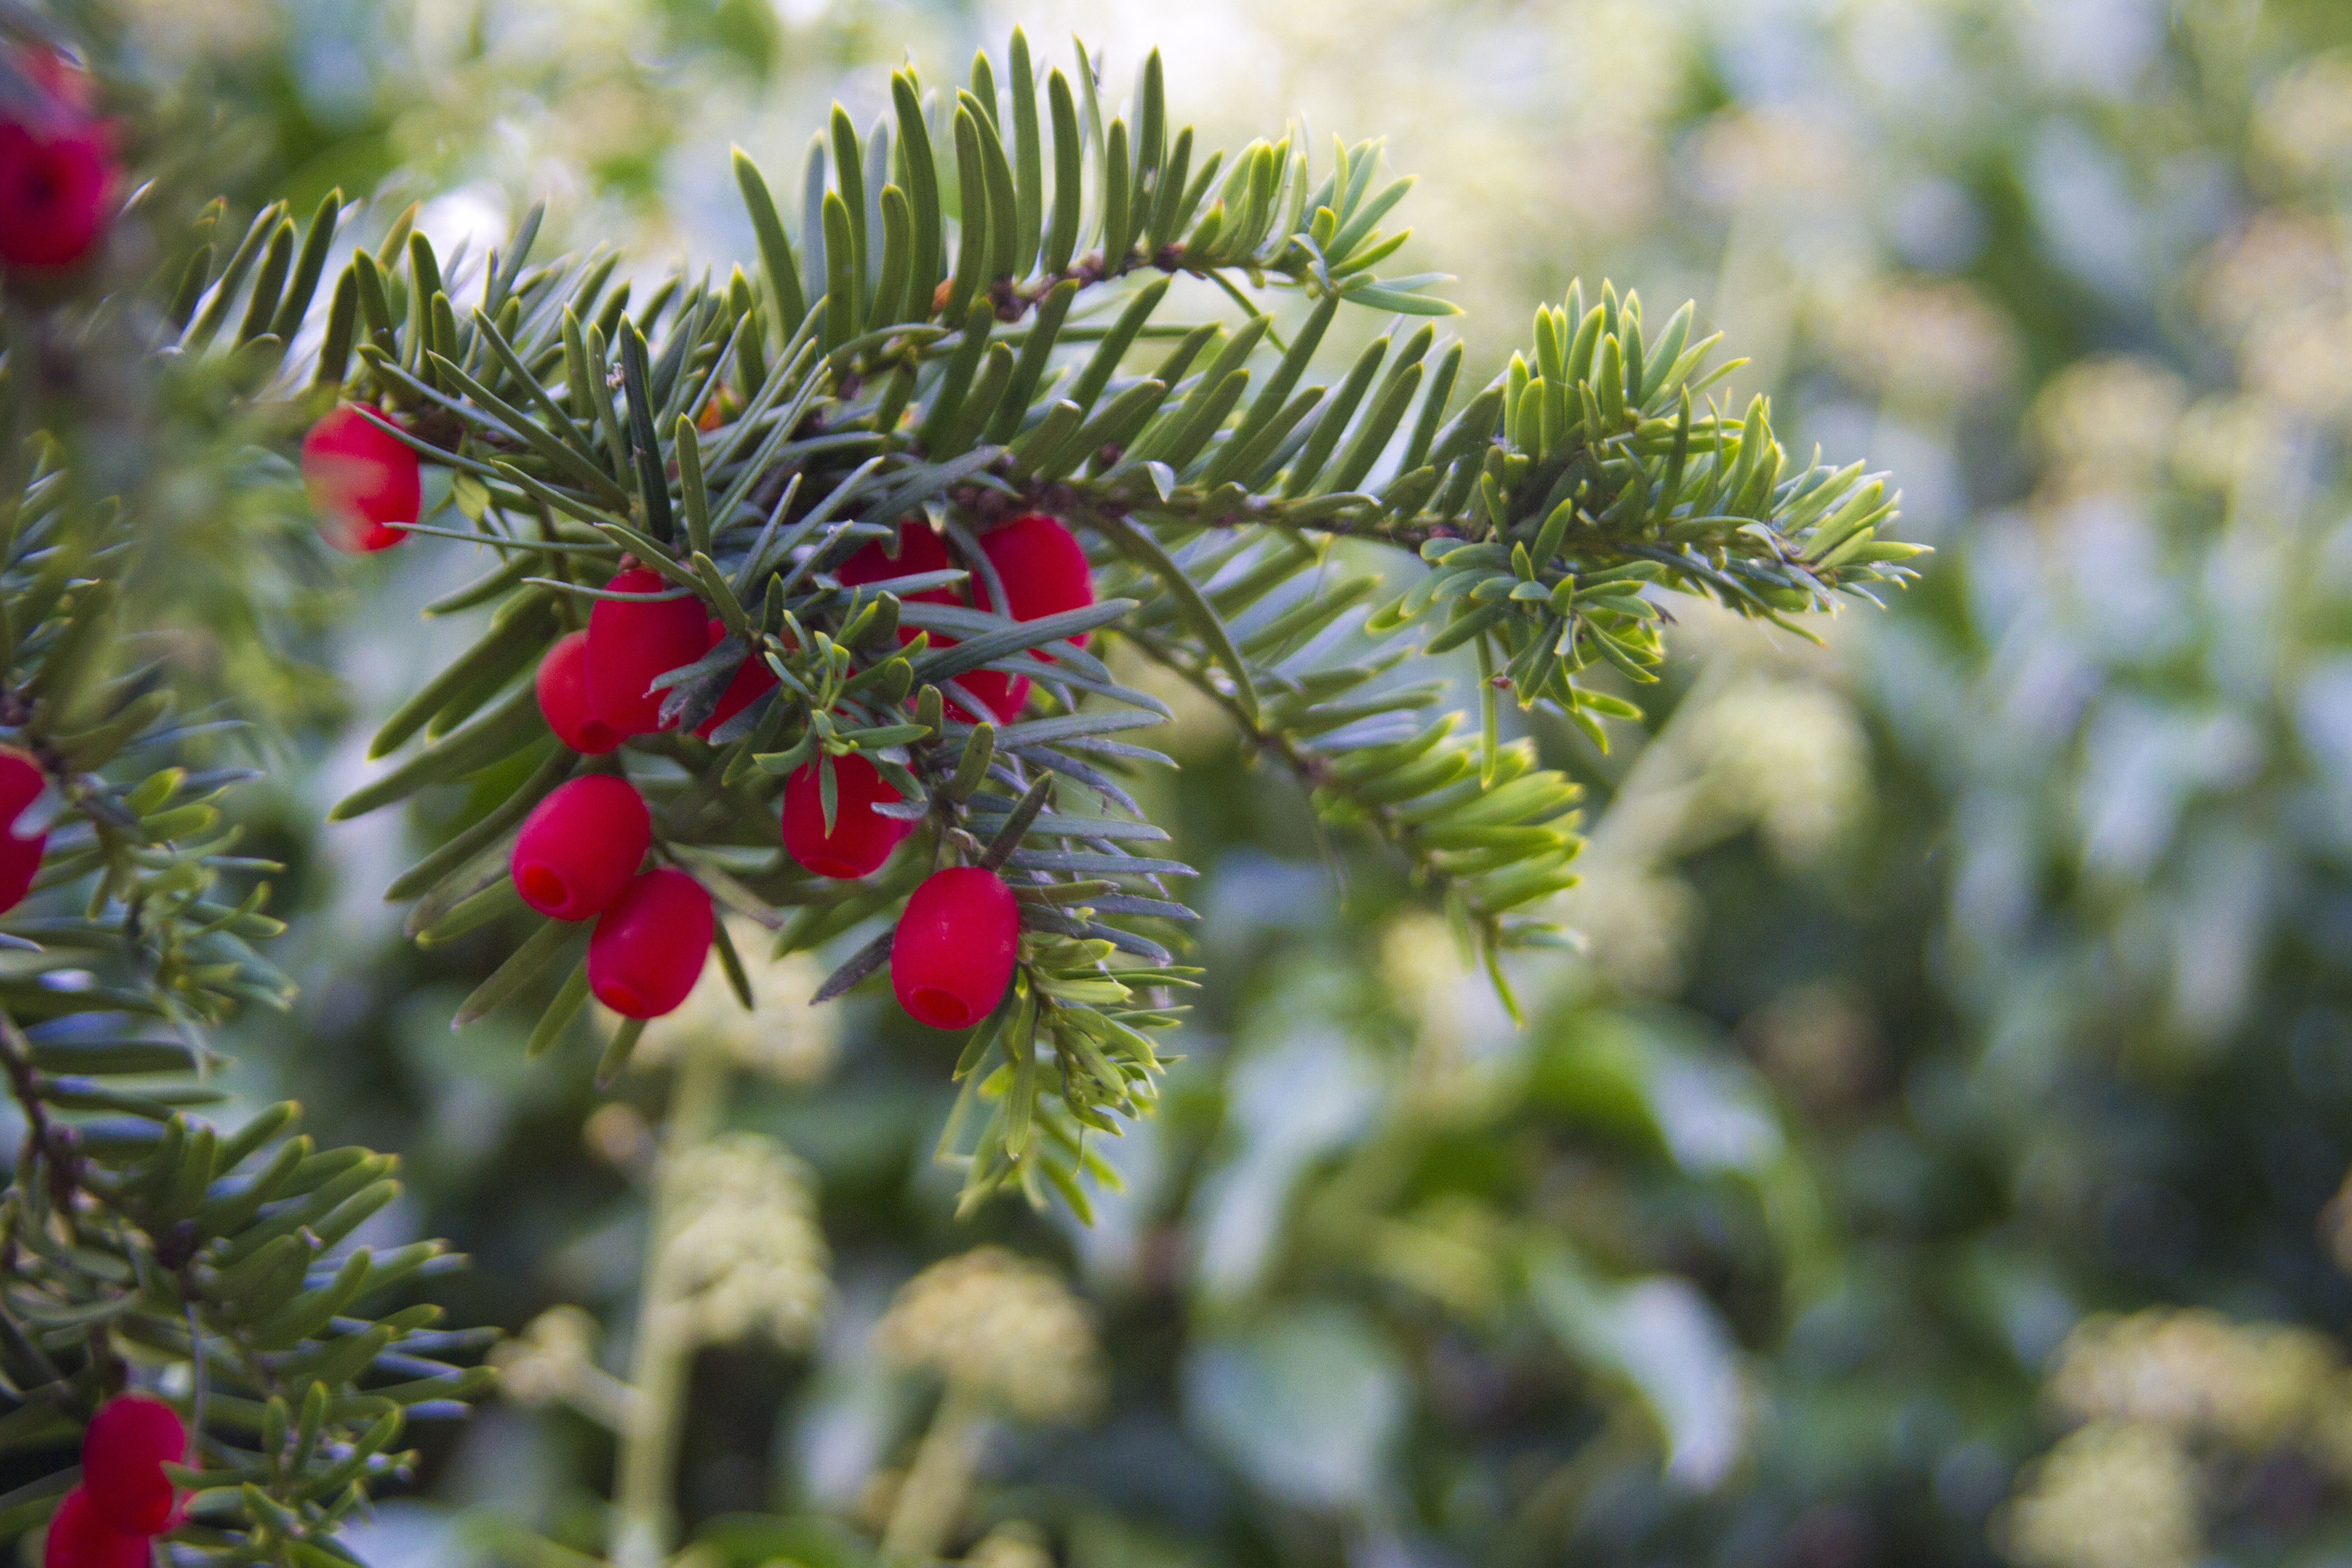
tree, nature, branch, snow, winter, plant, fruit, berry, flower, food, green, red, produce, evergreen, botany, christmas, fir, flora, conifer, spruce, berries, shrub, flowering plant, woody plant, land plant